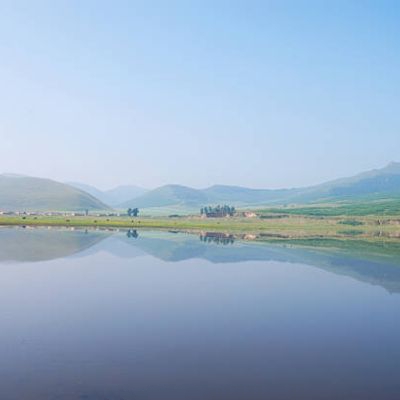
Cloud type: Cirrostratus (Cs)